Sennichi Department Store Building fire

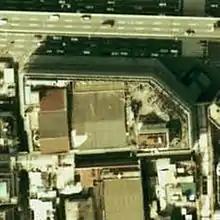
Sennichi Department Store Building aerial photograph

On Saturday night, May 13, 1972, the seventh-floor Playtown cabaret was filled to capacity with 181 patrons, as it was among the most popular night spots in Osaka. There were partitions in the fire exits, but they were not operational and the fire shutter, which was not automatic, was also out of order. The fire started at 22:27 on the third floor, where women's dresses were sold and several electricians were working. The cause of the fire was said to be a cigarette butt or a smouldering match left behind by a construction worker. Immediate attempts to extinguish the fire failed. Notification to the fire station was delayed by 13 minutes and the Osaka Municipal Fire Department was informed at 22:40 and started firefighting at 22:43. By that time, the third and fourth floors were fuming black smoke. Women's dresses for sale caught fire and helped spread the fire. The four floors from the second to the fifth were ablaze.